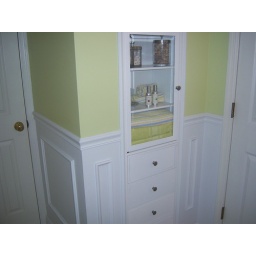
Upstairs bath for the girls. Put in classic white tile flooring, decorative wall framing and built in cabinet